James Albert Wales

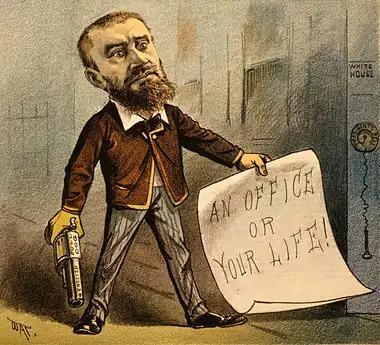
Political cartoon created for the cover of Puck Magazine on July 13, 1881. The cartoon shows Charles J. Guiteau with a gun, and a note that reads "AN OFFICE OR YOUR LIFE!". The caption reads: "A Model Office Seeker". It is accompanied by a quote: "I am a lawyer, a theologian, and a politician" - Charles J. Guiteau. Guiteau believed himself to be largely responsible for Garfield's election as president, and demanded an ambassadorship in return.

James Albert Wales (30 August 1852 in Clyde, Ohio – 6 December 1886 in New York City) was an American caricaturist. After leaving school, he apprenticed himself to a wood engraver in Toledo, but soon afterward went to Cincinnati, and thence to Cleveland, where he drew cartoons for the "Leader" during the presidential canvass of 1872. After working for some time in Chicago and Cleveland, he went to New York in 1873, and two years later secured an engagement on an illustrated newspaper. Afterward he was employed on "Puck", in which some of his best works appeared. In 1881 he went abroad, and after his return he became one of the founders of "Judge", and was for some time its chief cartoonist.